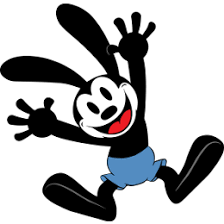
Portrait style: Cartoon Portrait